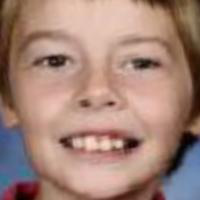
Age group: age 01-10